Eastern tailed-blue

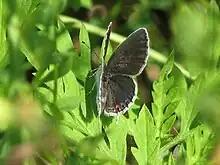
Female

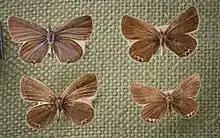
"Cupido comyntas" museum specimens

Eastern tailed-blue larvae feed on various legumes and are known to secrete a substance which is favored by some ant species. The ant in turn protects the larva of the butterfly from other predators.